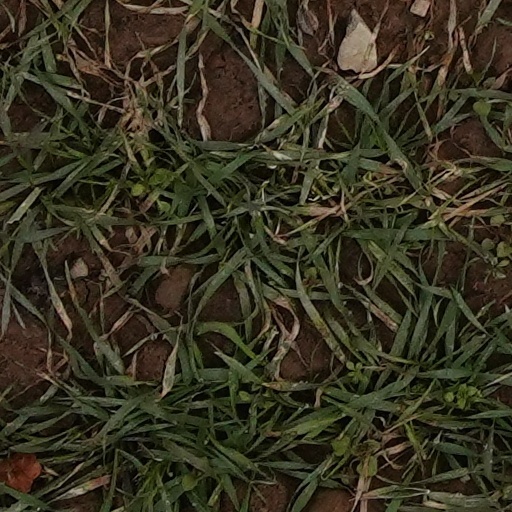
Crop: wheat